Yaba-chō, Nagoya

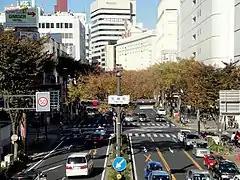
Yaba-chō in central Nagoya

Yaba-chō (矢場町) is a historic neighbourhood located in the Naka ward of Nagoya.